1966 New York City smog

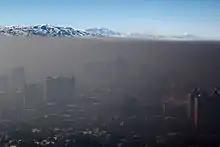
Smog trapped under an inversion in Almaty, Kazakhstan—similar to the atmospheric conditions of the 1966 New York City smog.

In November 1966, New York City was experiencing an unseasonably warm "Indian summer". A cold front from Canada brought clean air to the city on November19, but the cold front was held in place by pressure from the higher atmosphere. An anticyclonic temperature inversion—in other words, a warm, mostly stationary air mass located atop a cooler air mass—formed over the East Coast on November 20.